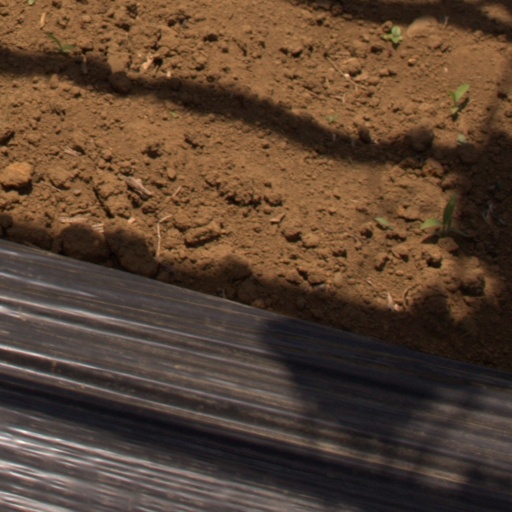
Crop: Jerusalem artichoke